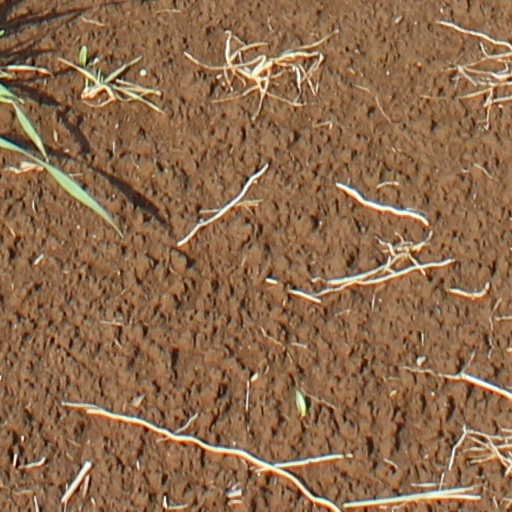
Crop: wheat